Transport in Iceland

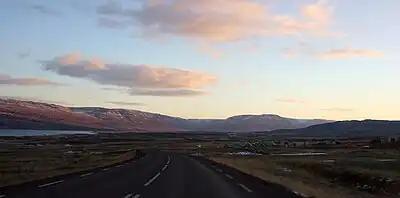
Road across Eyjafjörður in northern Iceland from the western exit of the Öxnadalsheiði pass

"The Ring Road of Iceland and some towns it passes through: "